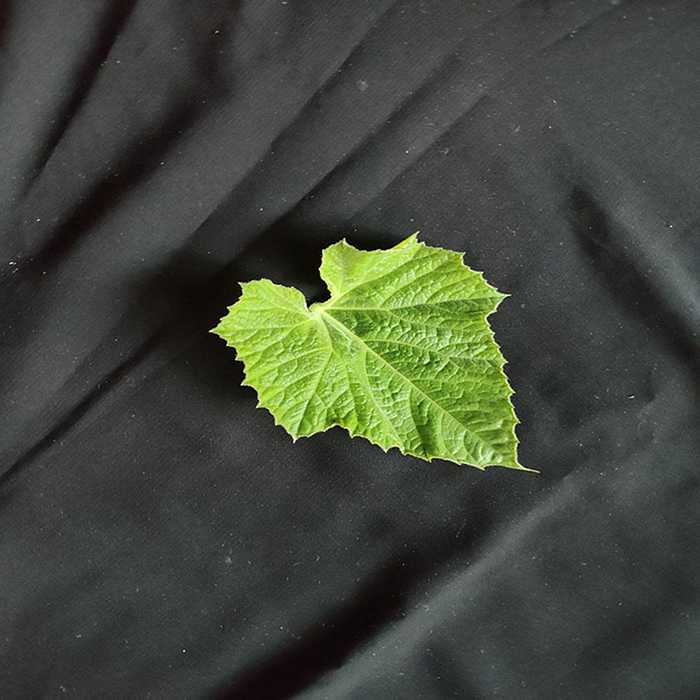
Plant: Bottle gourd
Label: Fresh leaf